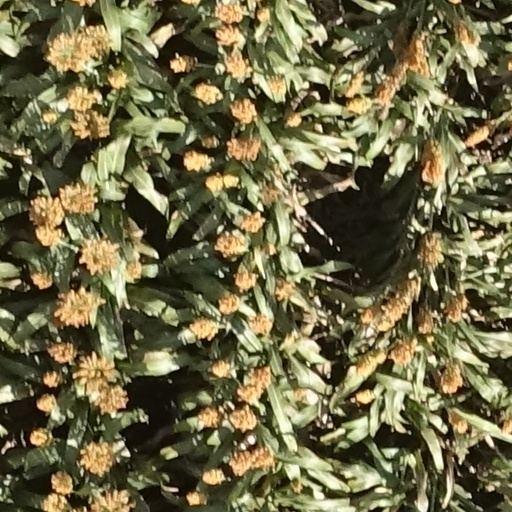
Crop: sorghum